Chard

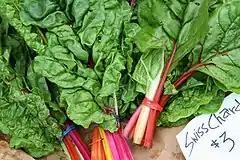
Swiss chard for sale at an outdoor market

Chard ("Beta vulgaris" subsp. "vulgaris", Cicla Group and Flavescens Group) is a green leafy vegetable. In the cultivars of the Flavescens Group, or Swiss chard, the leaf stalks are large and often prepared separately from the leaf blade; the Cicla Group is the leafier spinach beet. The leaf blade can be green or reddish; the leaf stalks are usually white, yellow or red.